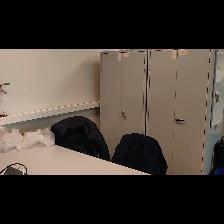
Label: NonHuman